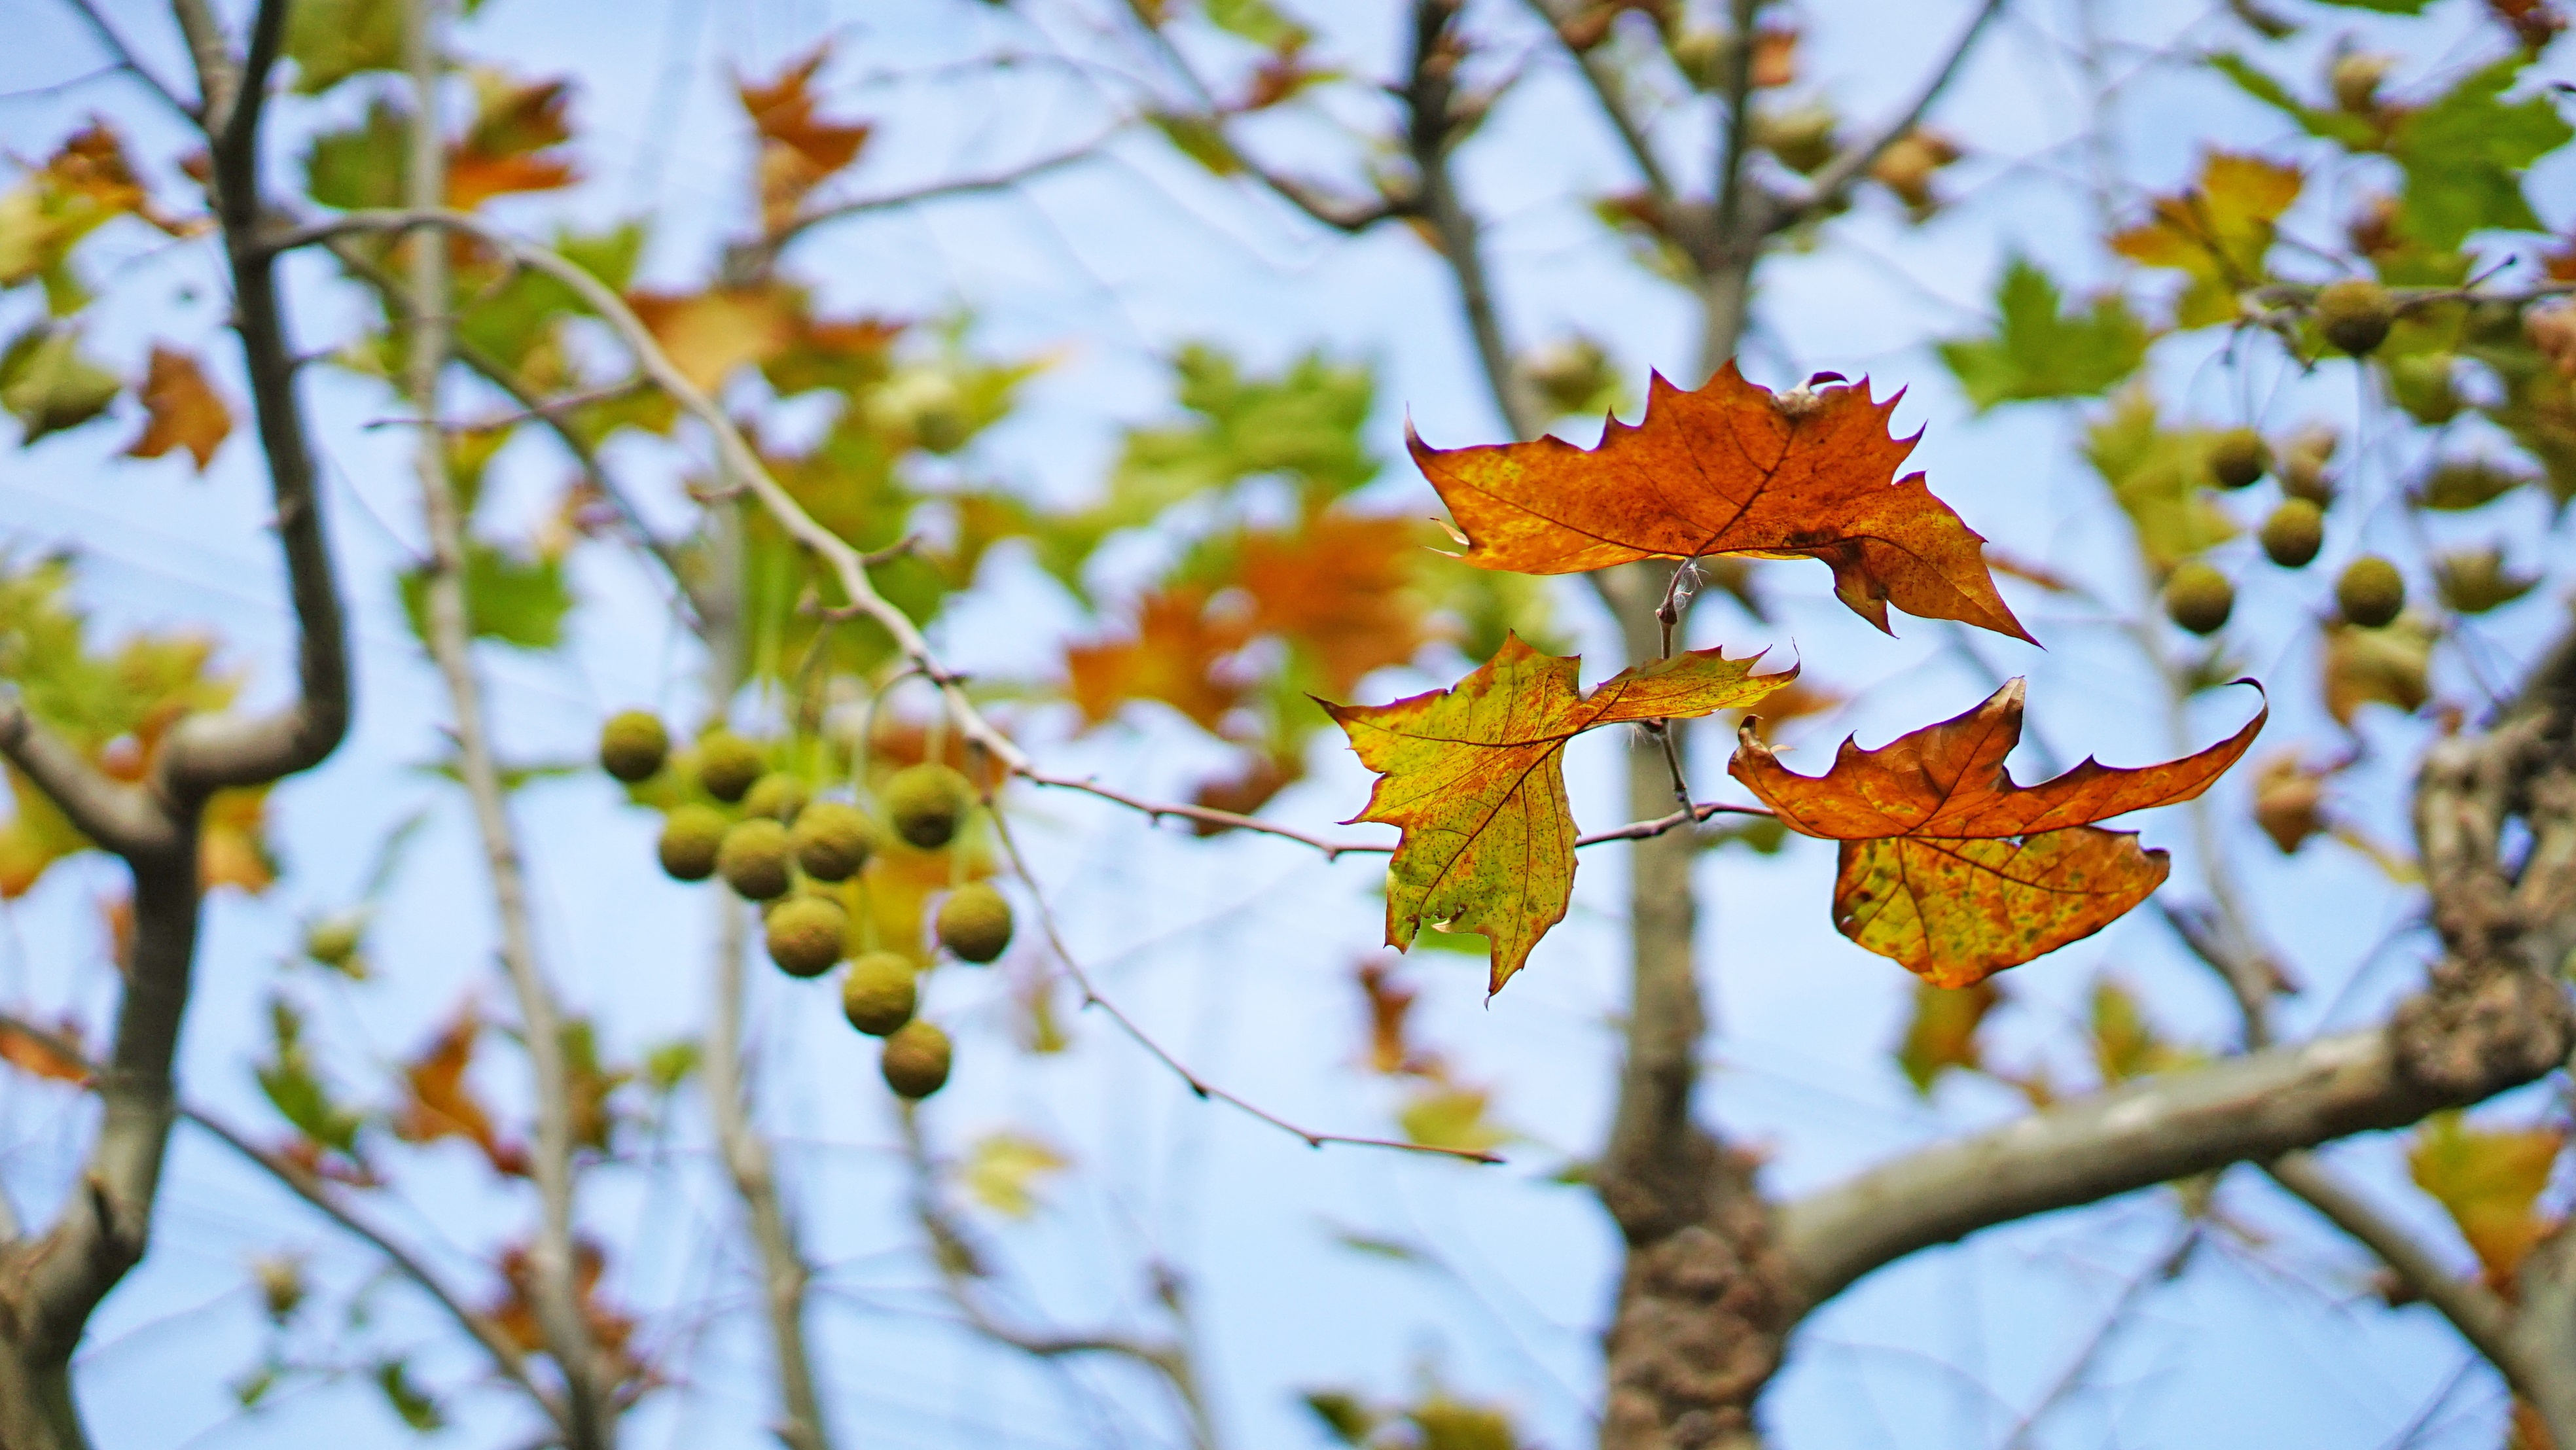
tree, nature, branch, blossom, plant, sunlight, leaf, flower, spring, produce, autumn, botany, yellow, flora, season, deciduous, macro photography, indus, the leaves, flowering plant, sunny days, the depth of field, woody plant, land plant